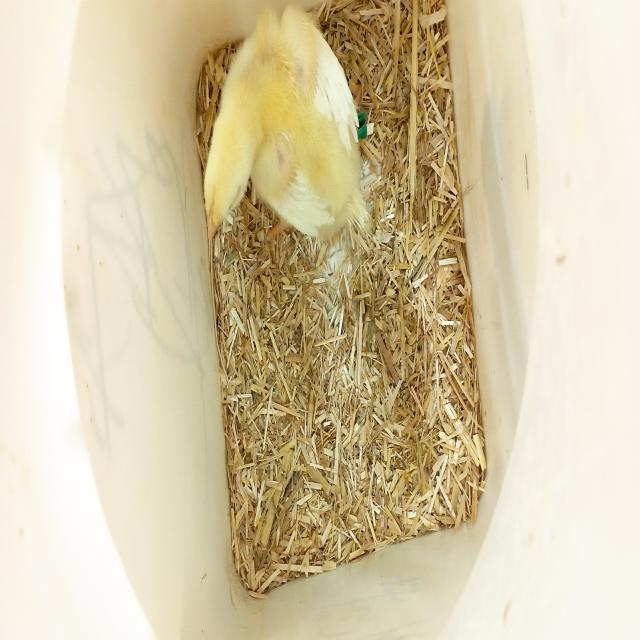
Weight: 173 g